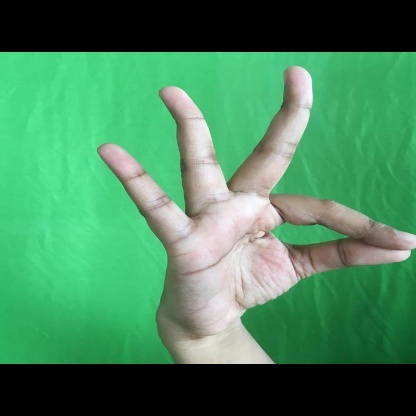
Mudra: Hamsasyam